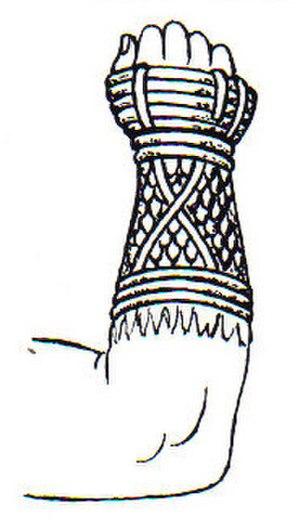
Le ceste est un ancien gant de combat, quelquefois utilisé dans le pancrace. Il est l'ancêtre du poing américain.